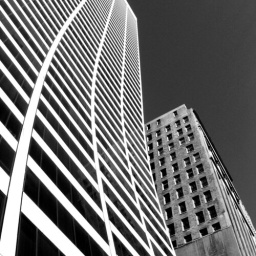
New York Manhattan buildings in black and white